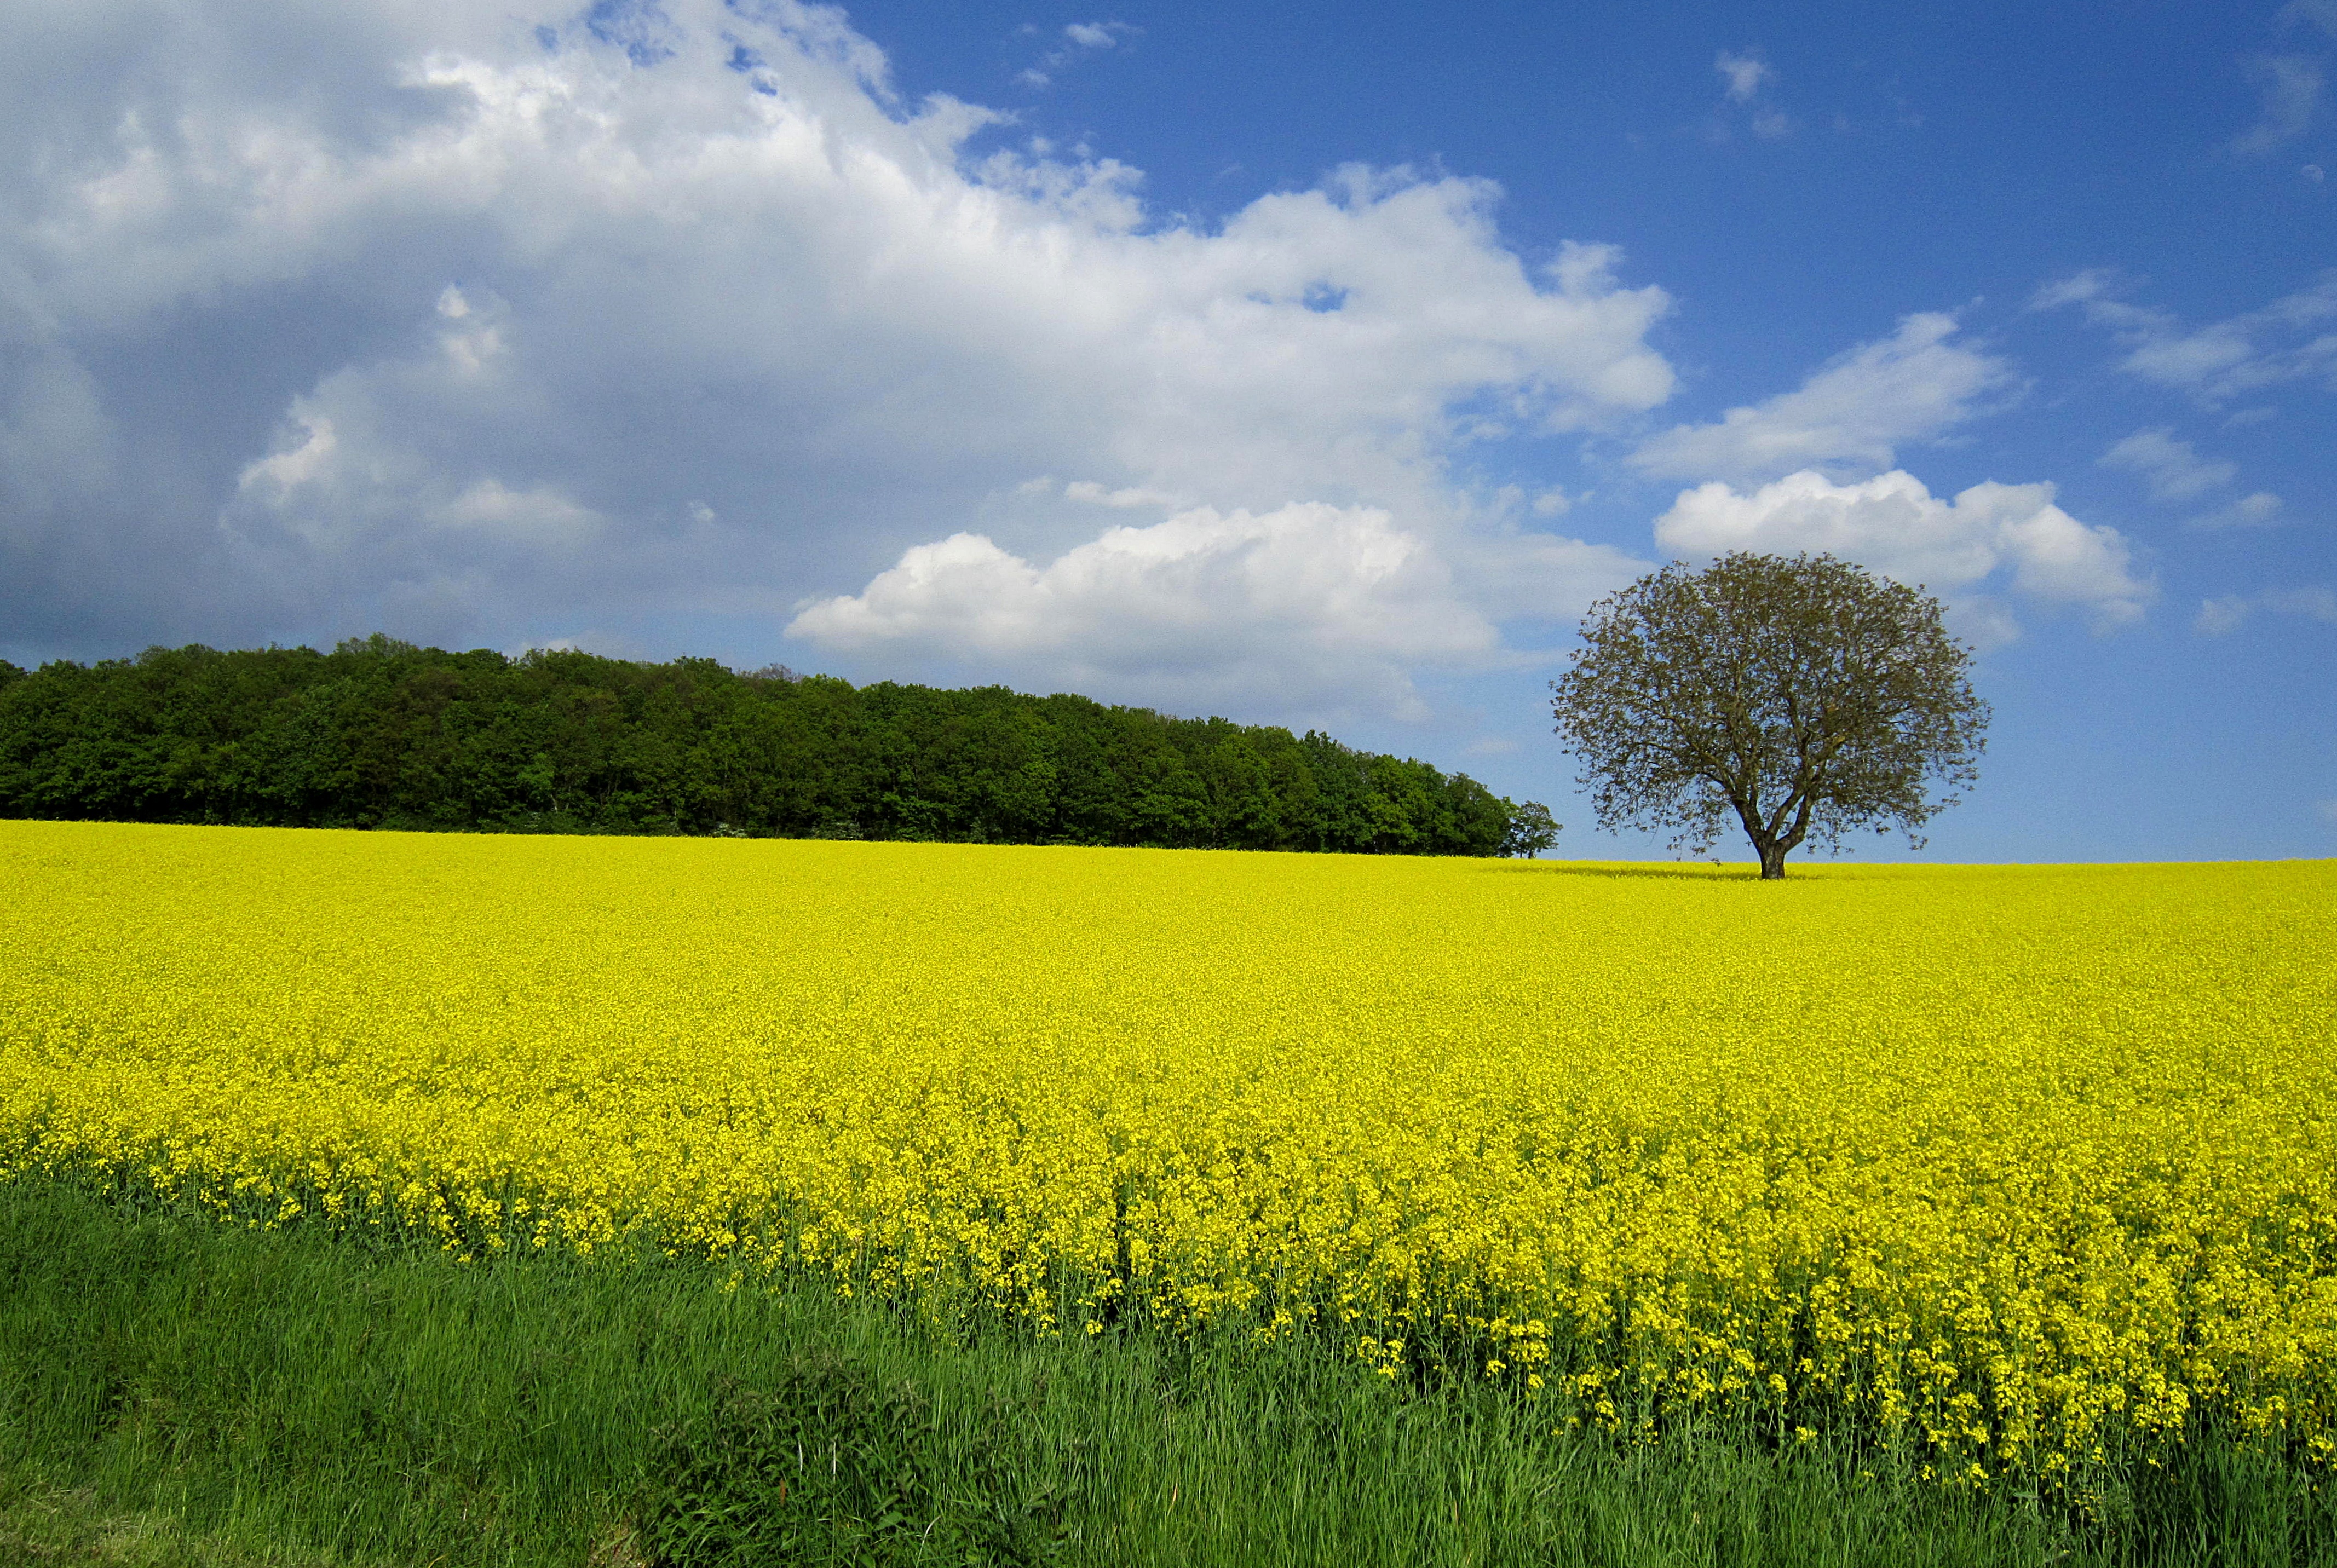
nature, grass, horizon, plant, sky, field, meadow, prairie, flower, summer, food, spring, produce, vegetable, crop, yellow, agriculture, plain, rapeseed, grassland, canola, brassica, rural area, oilseed rape, flowering plant, field of rapeseeds, rare plant, grass family, land plant, mustard plant, mustard and cabbage family, brassica rapa